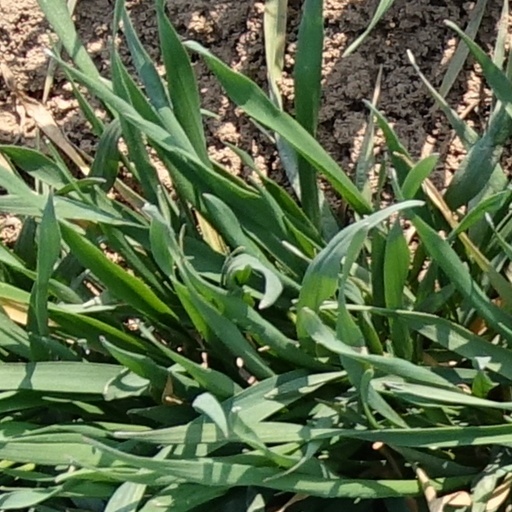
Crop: wheat